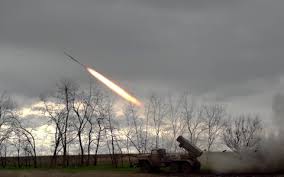
Label: Tornado